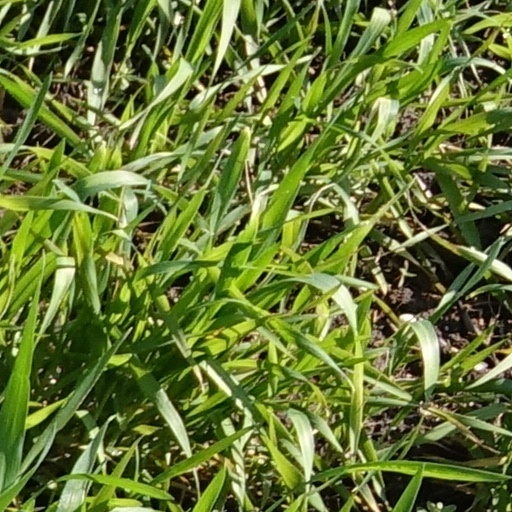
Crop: wheat